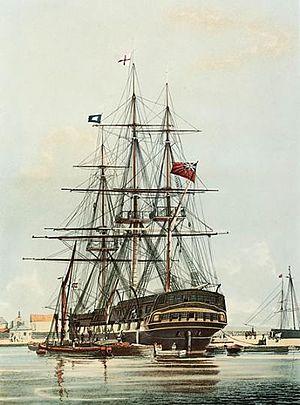
Return of the Obra Dinn, sous-titré An Insurance Adventure with Minimal Color, est un jeu vidéo d'aventure et de réflexion créé par le développeur indépendant Lucas Pope et édité par 3909 LLC. Il sort le 18 octobre 2018 sur Windows et Mac, et des portages sont également sortis sur Xbox One, PlayStation 4 et Nintendo Switch le 18 octobre 2019.
Un indiaman est un navire de type variable, affrété ou armé par la Compagnie anglaise des Indes orientales ou la Compagnie néerlandaise des Indes orientales.
La Compagnie britannique des Indes orientales a été créée le 31 décembre 1600 par une charte royale de la reine Élisabeth Iʳᵉ d'Angleterre lui conférant pour 20 ans le monopole du commerce dans l'océan Indien.